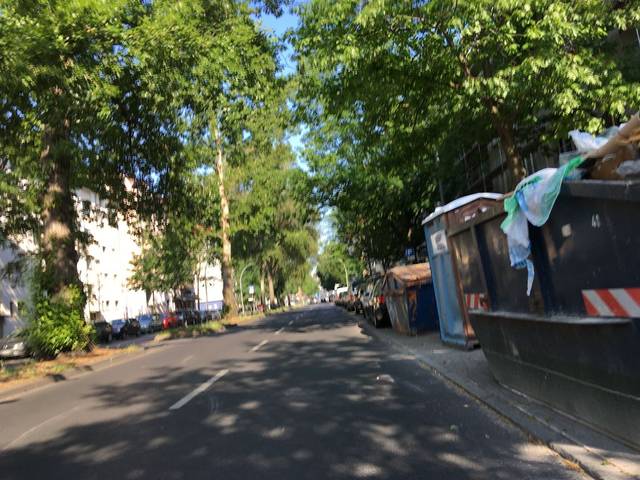
Region: Germany
Coordinates: 52.567, 13.316